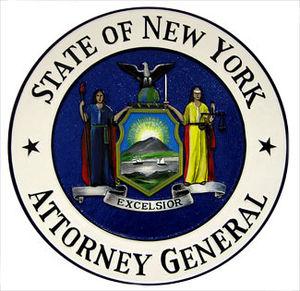
Sceau du procureur général de l'État de New York
Le procureur général de l'État de New York est l’officier judiciaire en chef de l’État américain de New York. Il est aussi à la tête du gouvernement de l'État de New York.
Andrew Mark Cuomo, né le 6 décembre 1957 à New York, est un homme politique américain. Membre du Parti démocrate, il est secrétaire au Logement et au Développement urbain des États-Unis entre 1997 et 2001 durant la présidence de Bill Clinton et gouverneur de l'État de New York depuis le 1ᵉʳ janvier 2011.